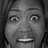
Emotion: surprise